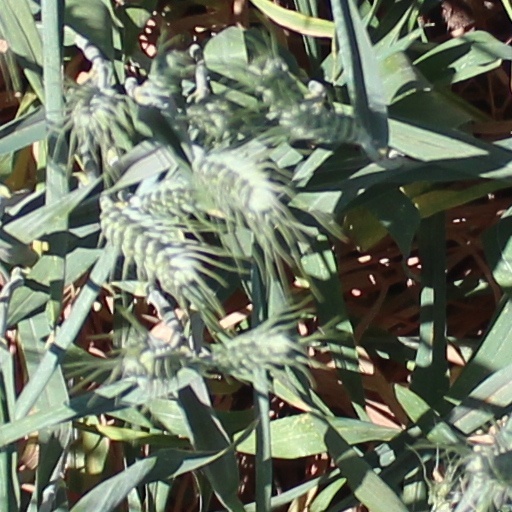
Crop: wheat